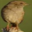
Label: bird